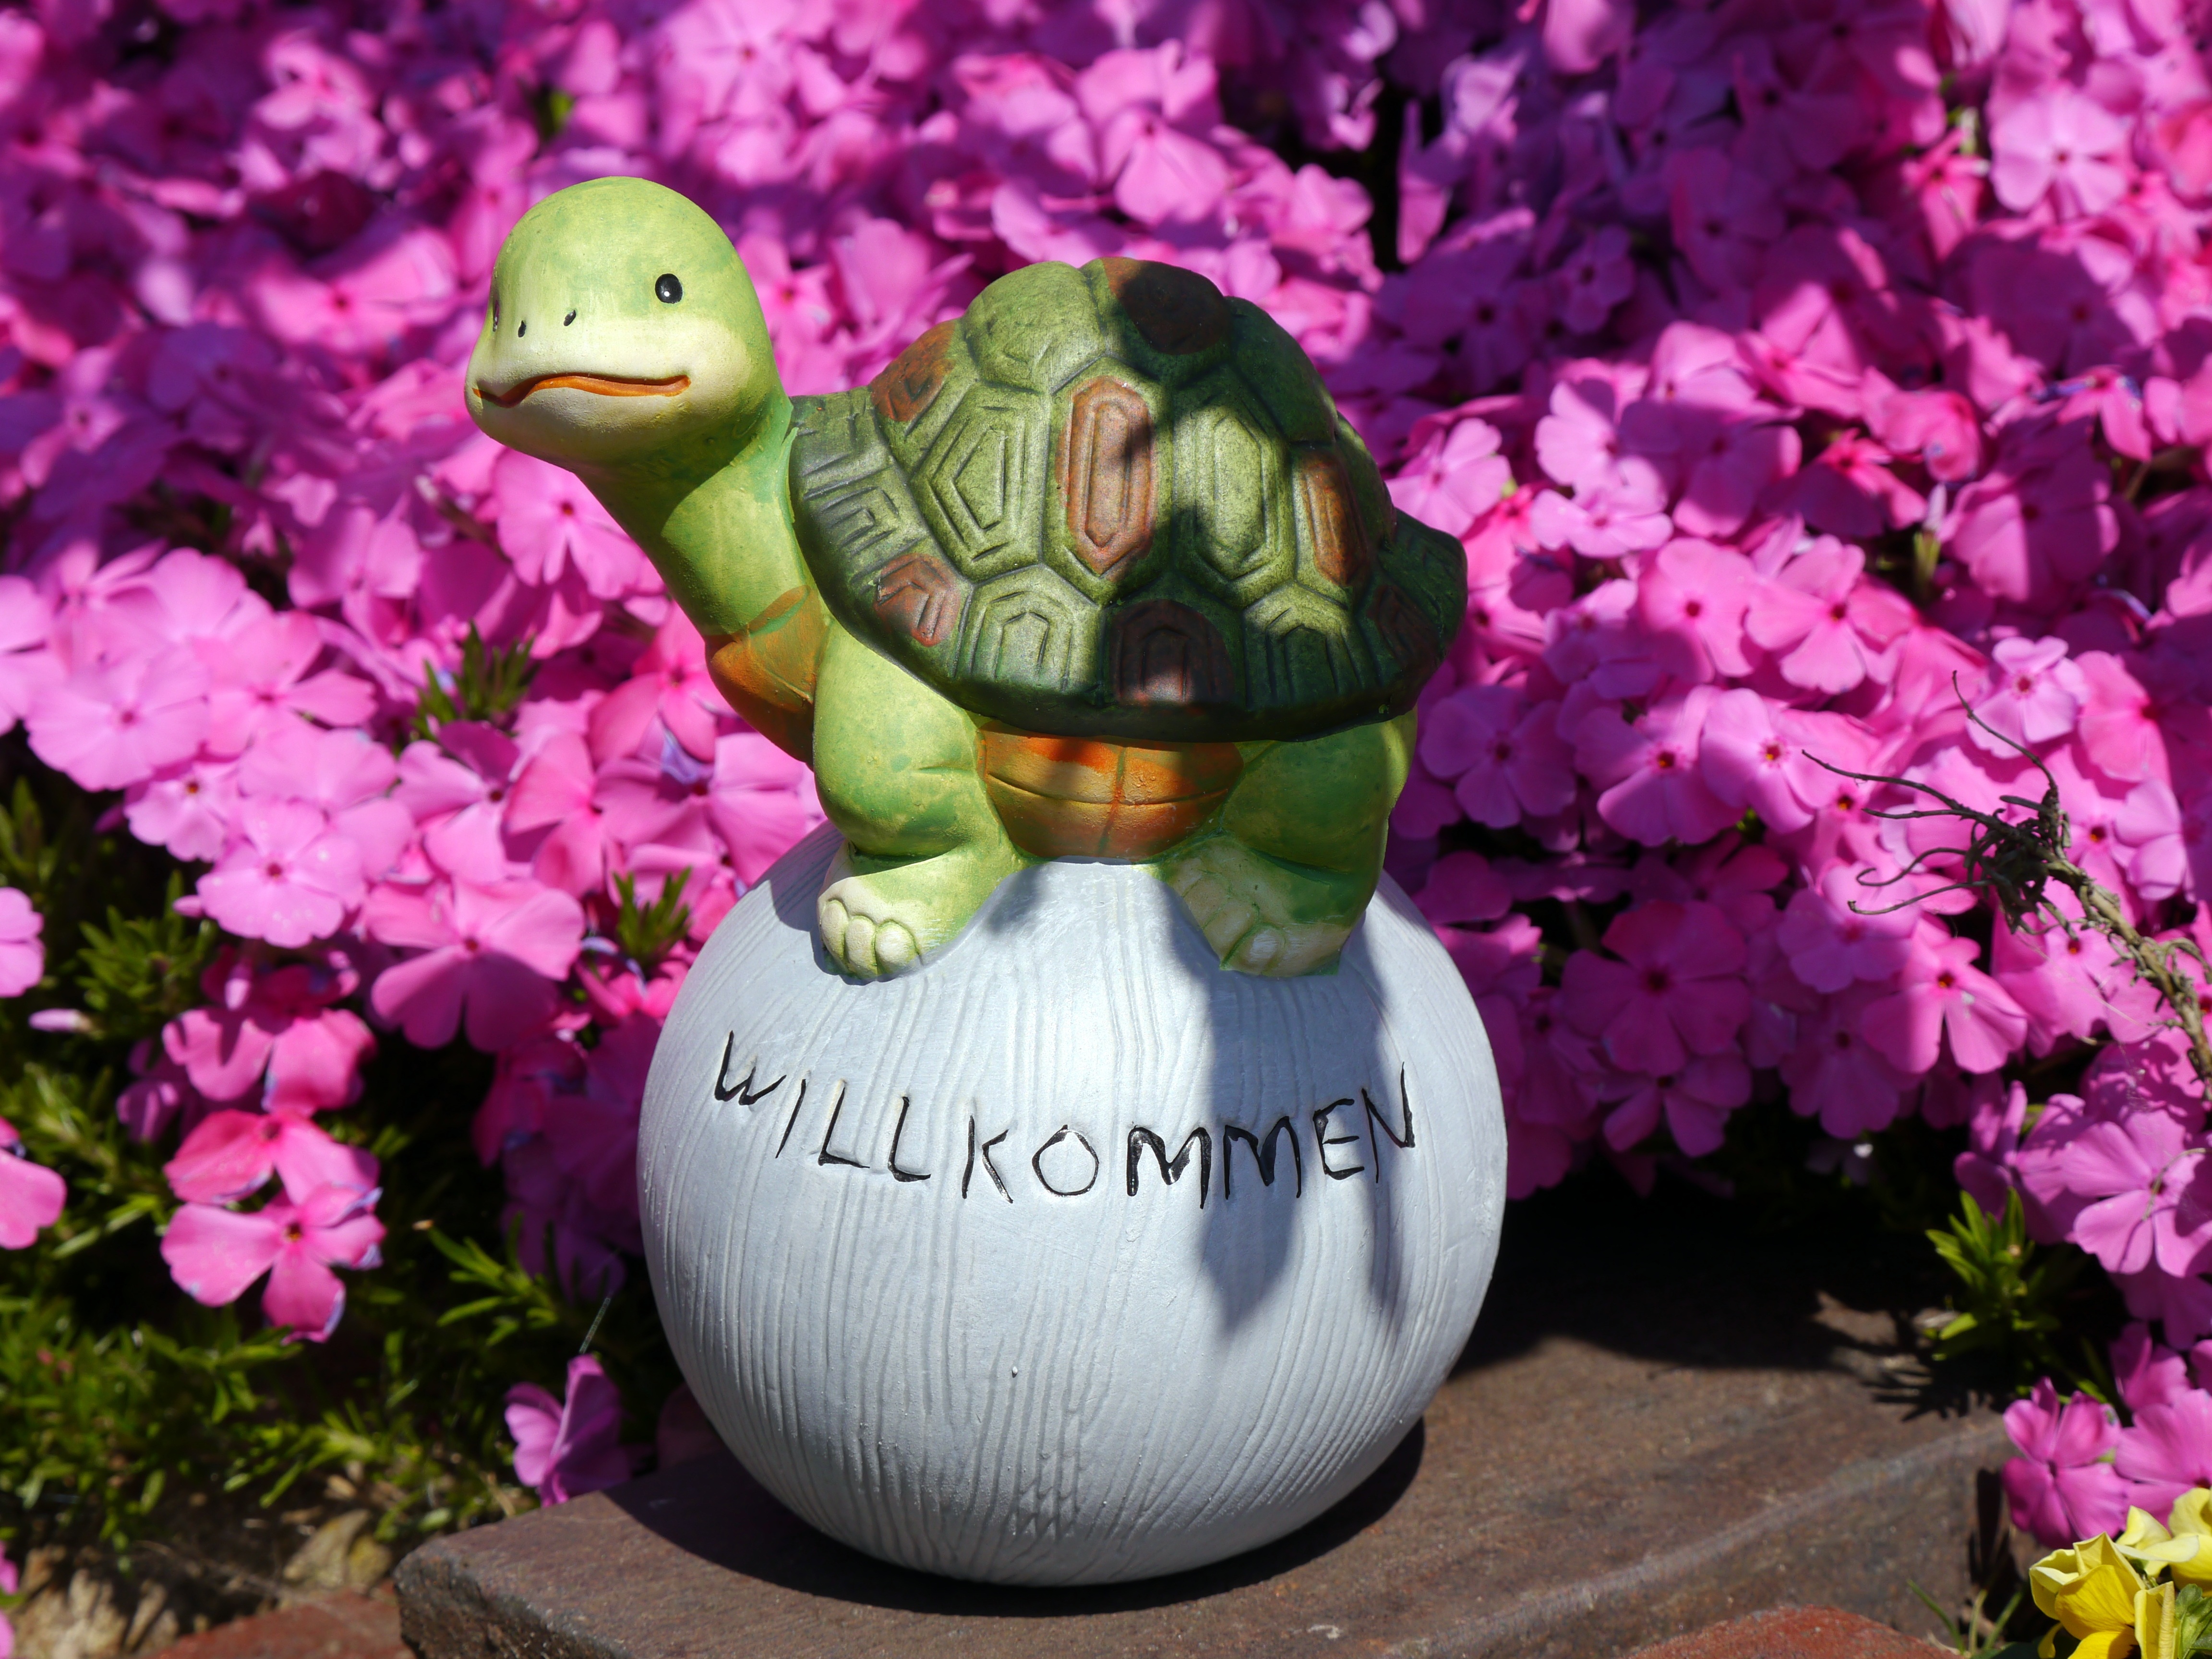
nature, flower, turtle, flowers, animals, welcome, floristry